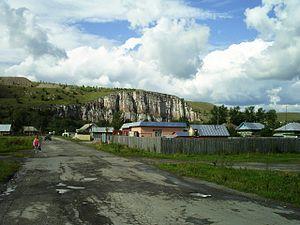
Miniar est une ville de l'oblast de Tcheliabinsk, en Russie. Sa population s'élevait à 9 940 habitants en 2013.